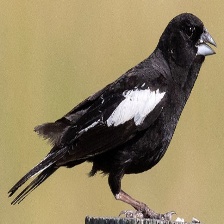
Species: LARK BUNTING
Scientific name: CALAMOSPIZA MELANOCORYS
ImageNet parent category: indigo_bunting